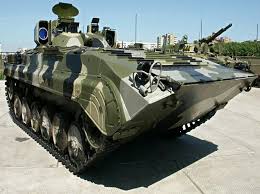
Label: BMP